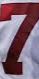
Number: 7